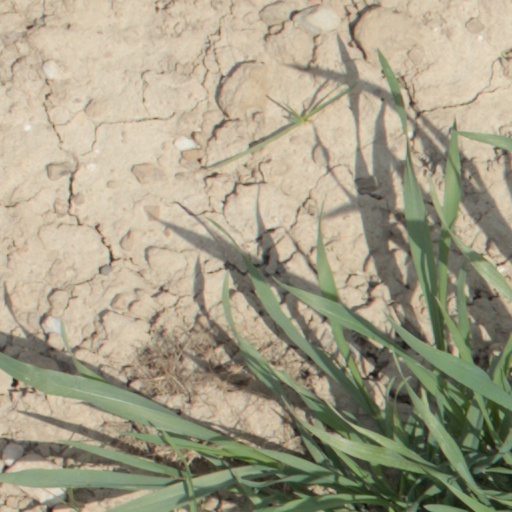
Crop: wheat